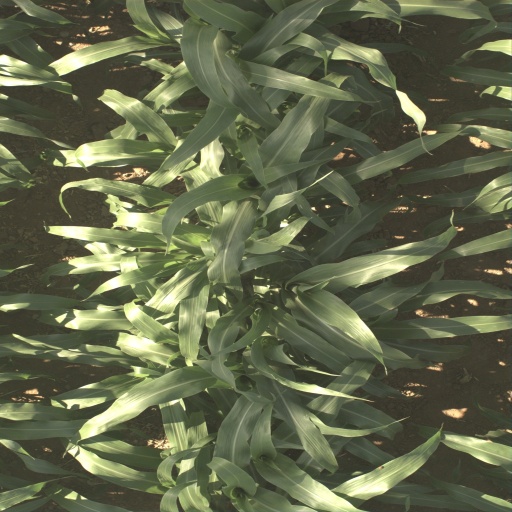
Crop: sorghum